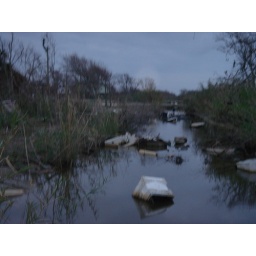
Belongings floating in water trapped by sand from surge